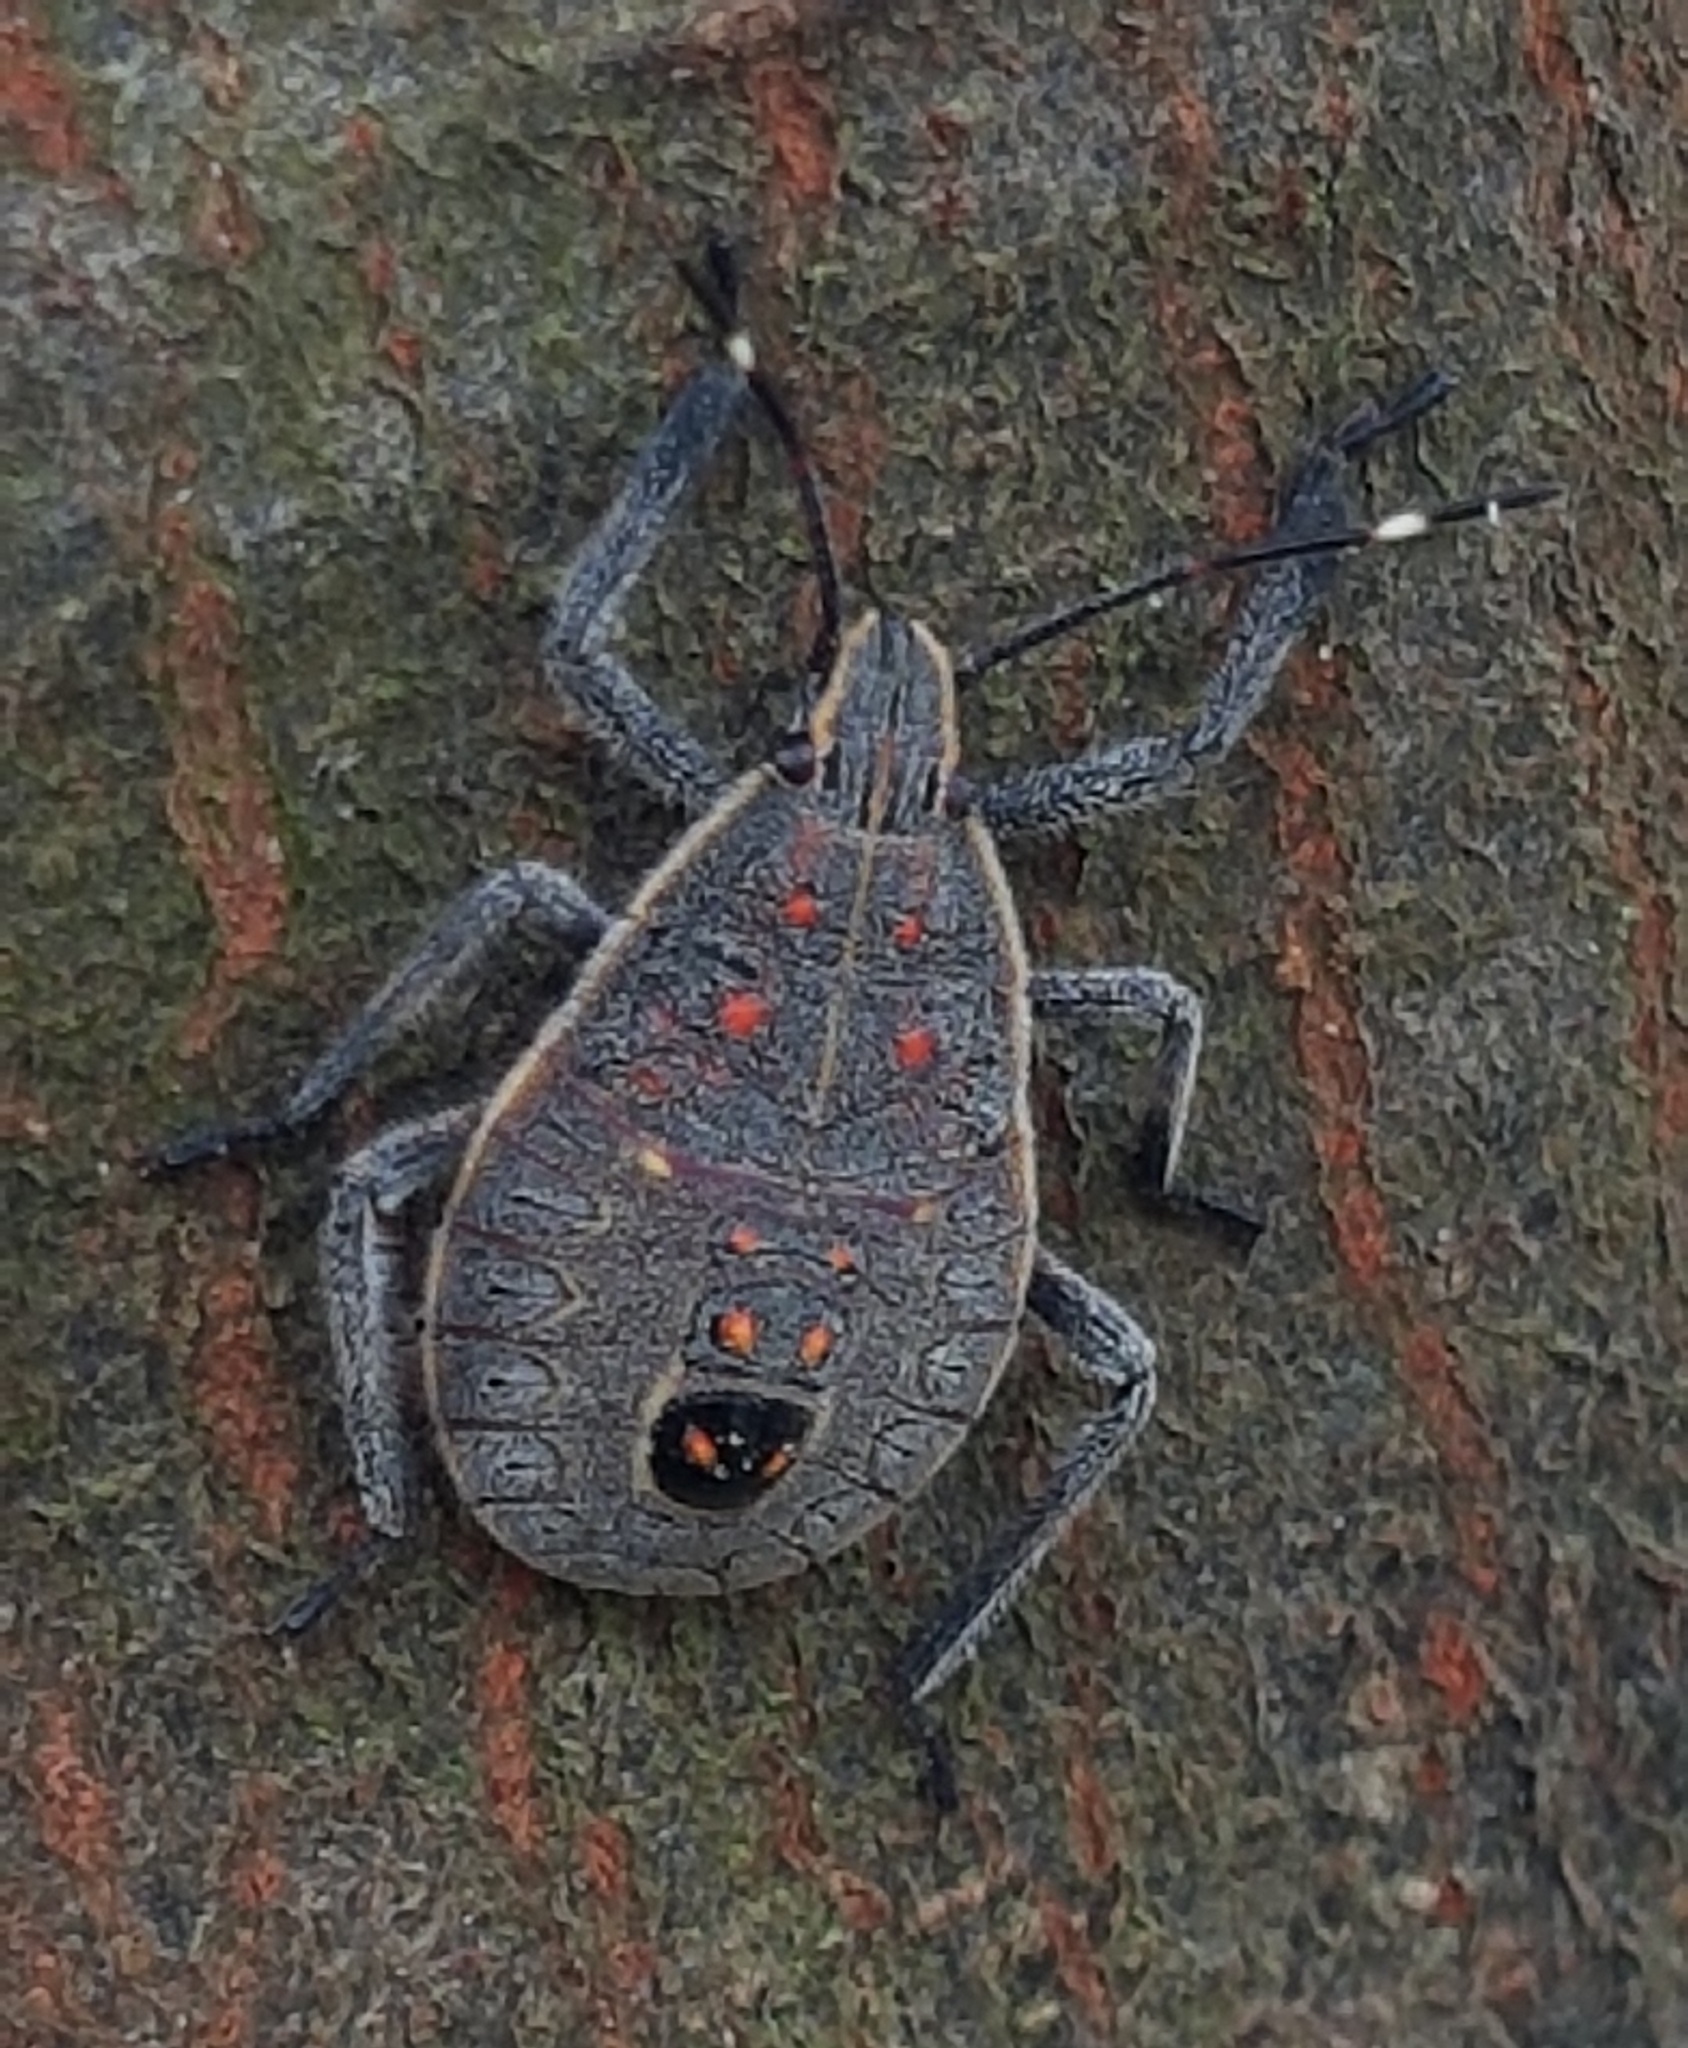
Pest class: stink_bug